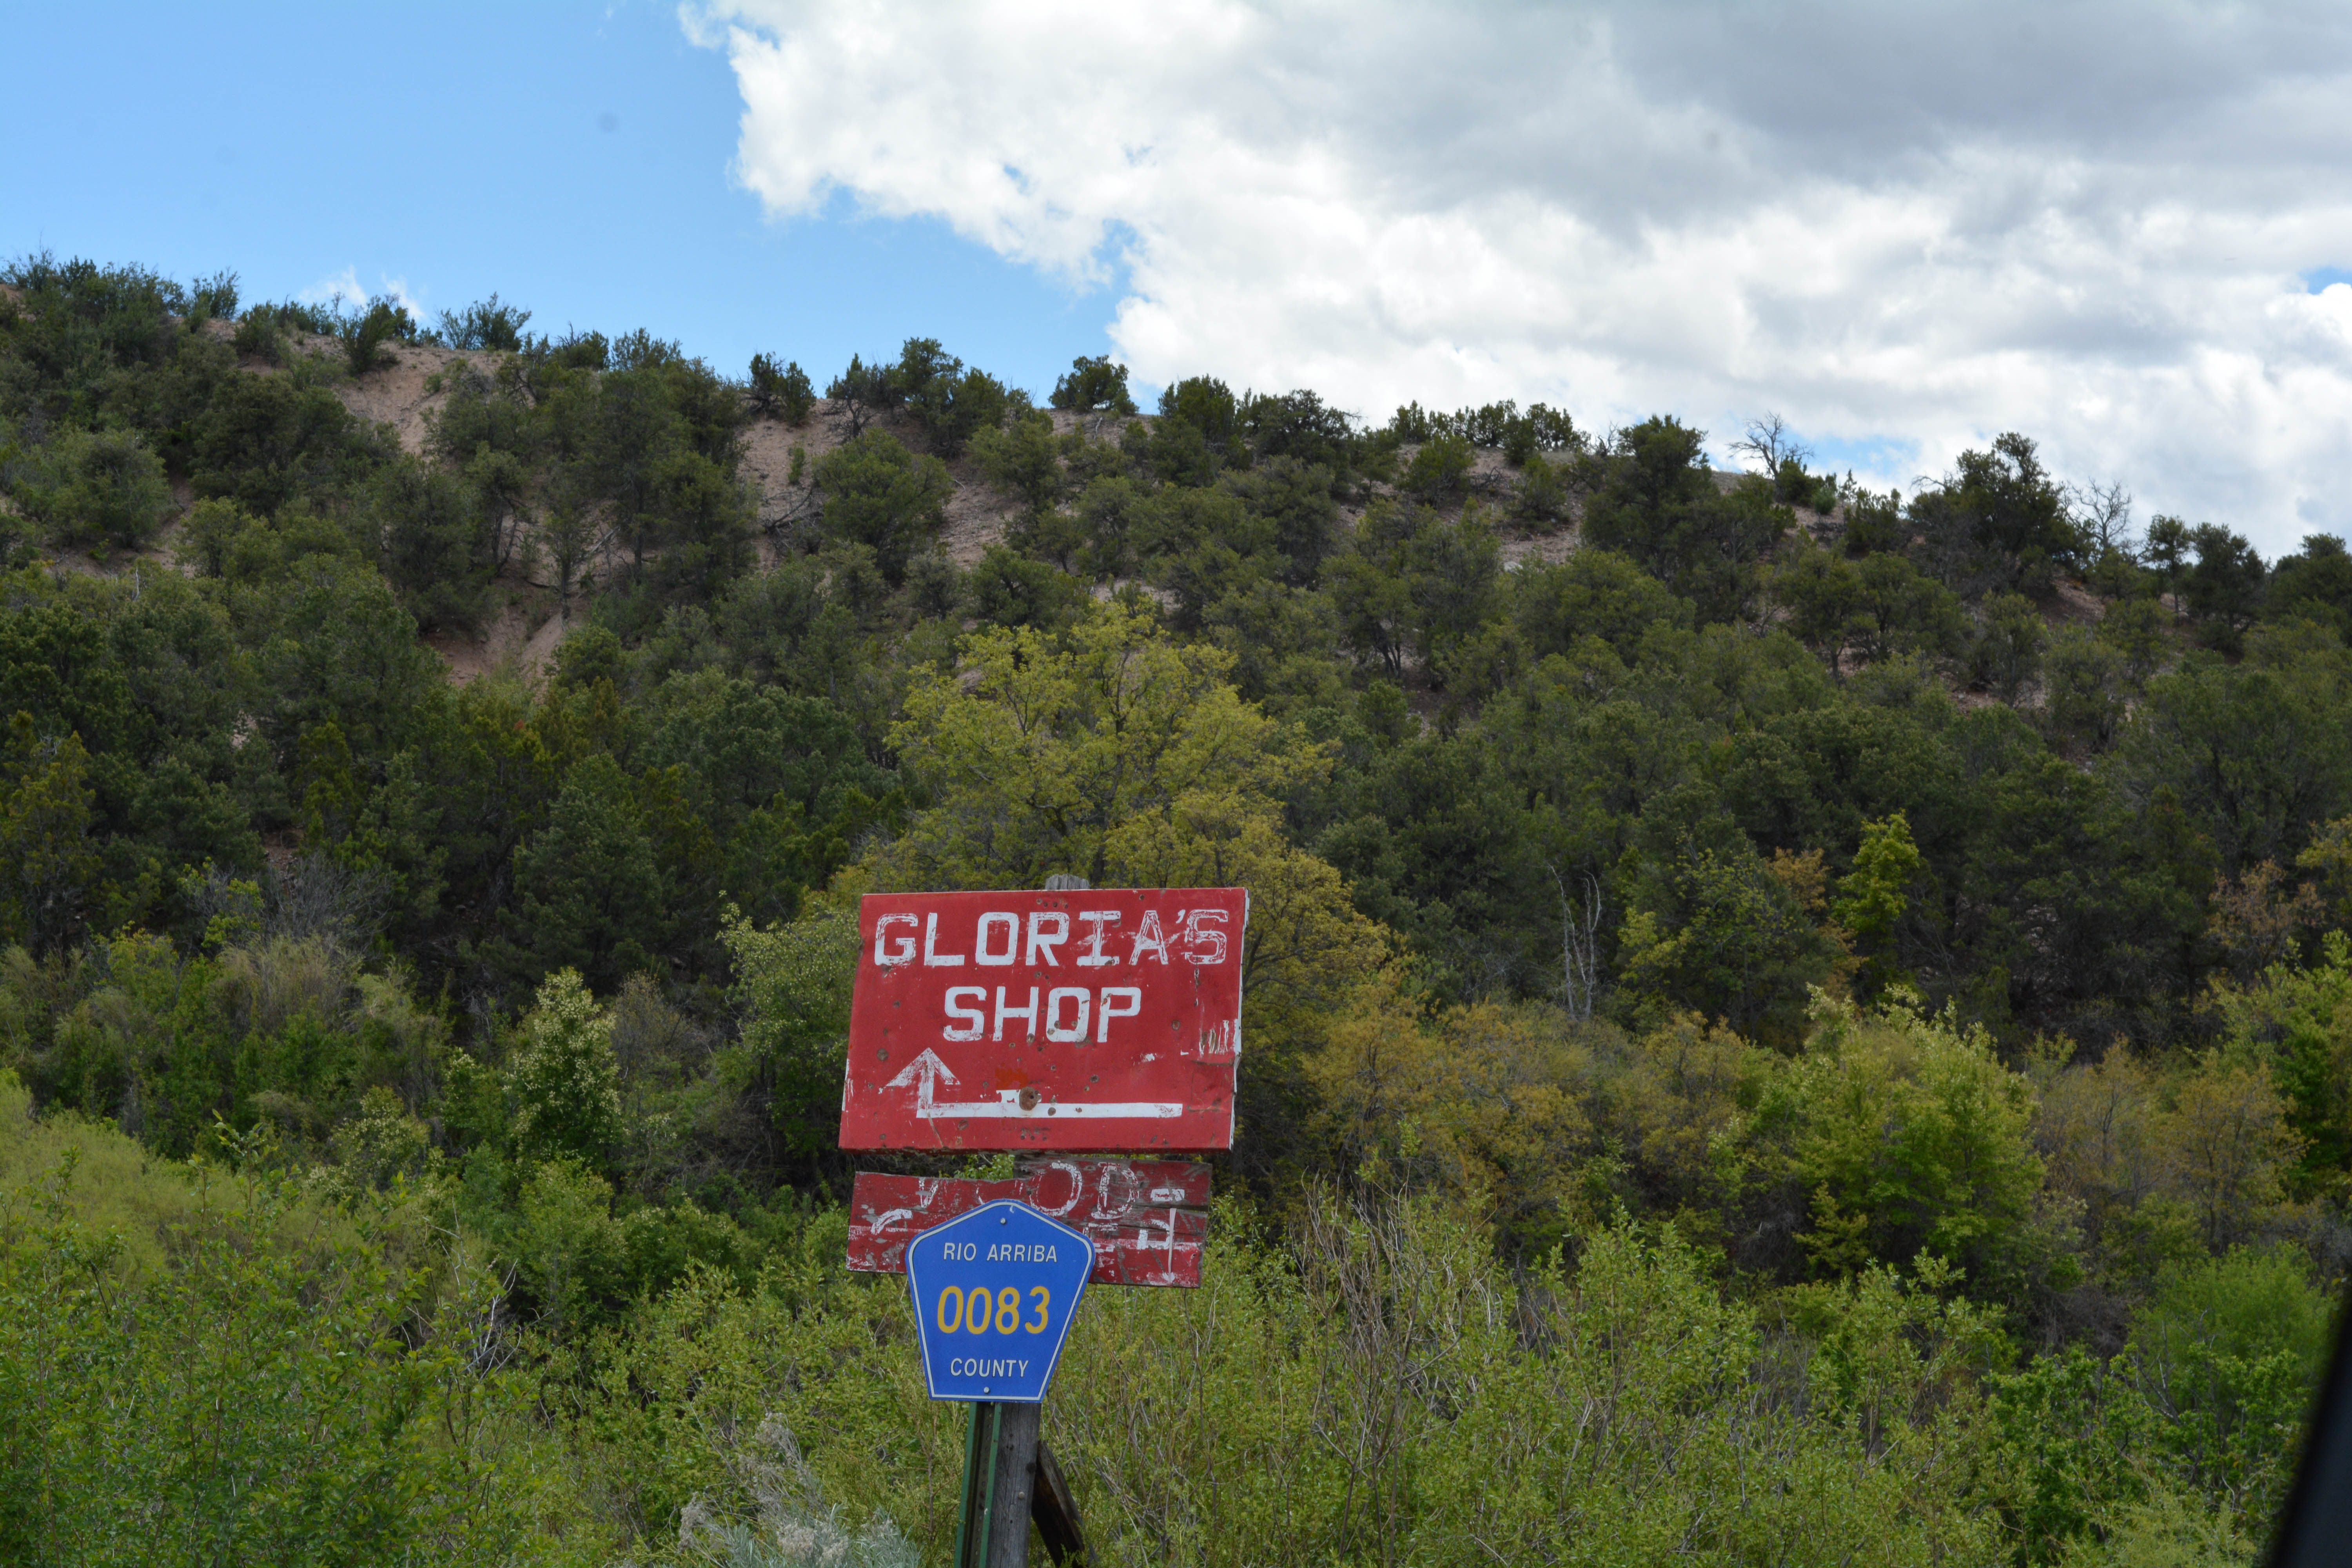
mountain, trail, highway, sign, soil, road trip, santafe, truchas, northernnewmexico, pueblosantafe, rural area